Trunk roads in Ireland

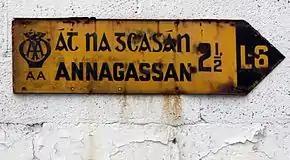
AA sign near Annagassan, indicating Link Road L6

A trunk road was a road in the Republic of Ireland of the highest classification between 1926 and 1977. The lower classifaction of main road was termed a link road. Trunk and link roads were identified by numbers prefixed with the letter T or L respectively; lesser roads had no such identifiers. In 1977 the classification was changed to national primary and secondary, regional, and local roads. Typically, each segment previously classified as trunk or link respectively became national or regional, but the numbering was done on a new basis.